Hippolyte De La Rue

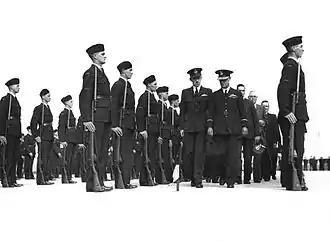
Two columns of men, some in military uniforms with peaked caps, some in civilian clothes, walking between two rows of troops with forage caps standing to attention with rifles and fixed bayonets, and further rows of troops behind them

After completing his tenure at Richmond, De La Rue briefly took the role of senior air staff officer (SASO) at Central Area Command in October 1940. The following month, his name was put forward to establish an RAAF depot in London to look after the interests of the many thousands of Australian airmen disembarking there, but financial considerations led to the plan being scuppered temporarily. In fact, RAAF Overseas Headquarters would be formed on 1 December 1941, with Air Marshal Williams appointed Air Officer Commanding (AOC). Meanwhile, De La Rue also missed out on a potential posting to the Middle East that was suggested by the British but turned down by the Australian government. Promoted acting air commodore, he became the inaugural AOC Western Area, headquartered in Perth, on 9 January 1941. Among the units he controlled in this position were No. 14 (General Reconnaissance) Squadron, No. 25 (General Purpose) Squadron, No. 35 (Transport) Squadron, and No. 77 (Fighter) Squadron. De La Rue worked assiduously to prepare the latter for operations, as it was the only fighter squadron able to defend Perth and Fremantle. He also lobbied RAAF Headquarters for a force of long-range PBY Catalina flying boats to augment the Lockheed Hudsons of No. 14 Squadron, but none were offered to him.